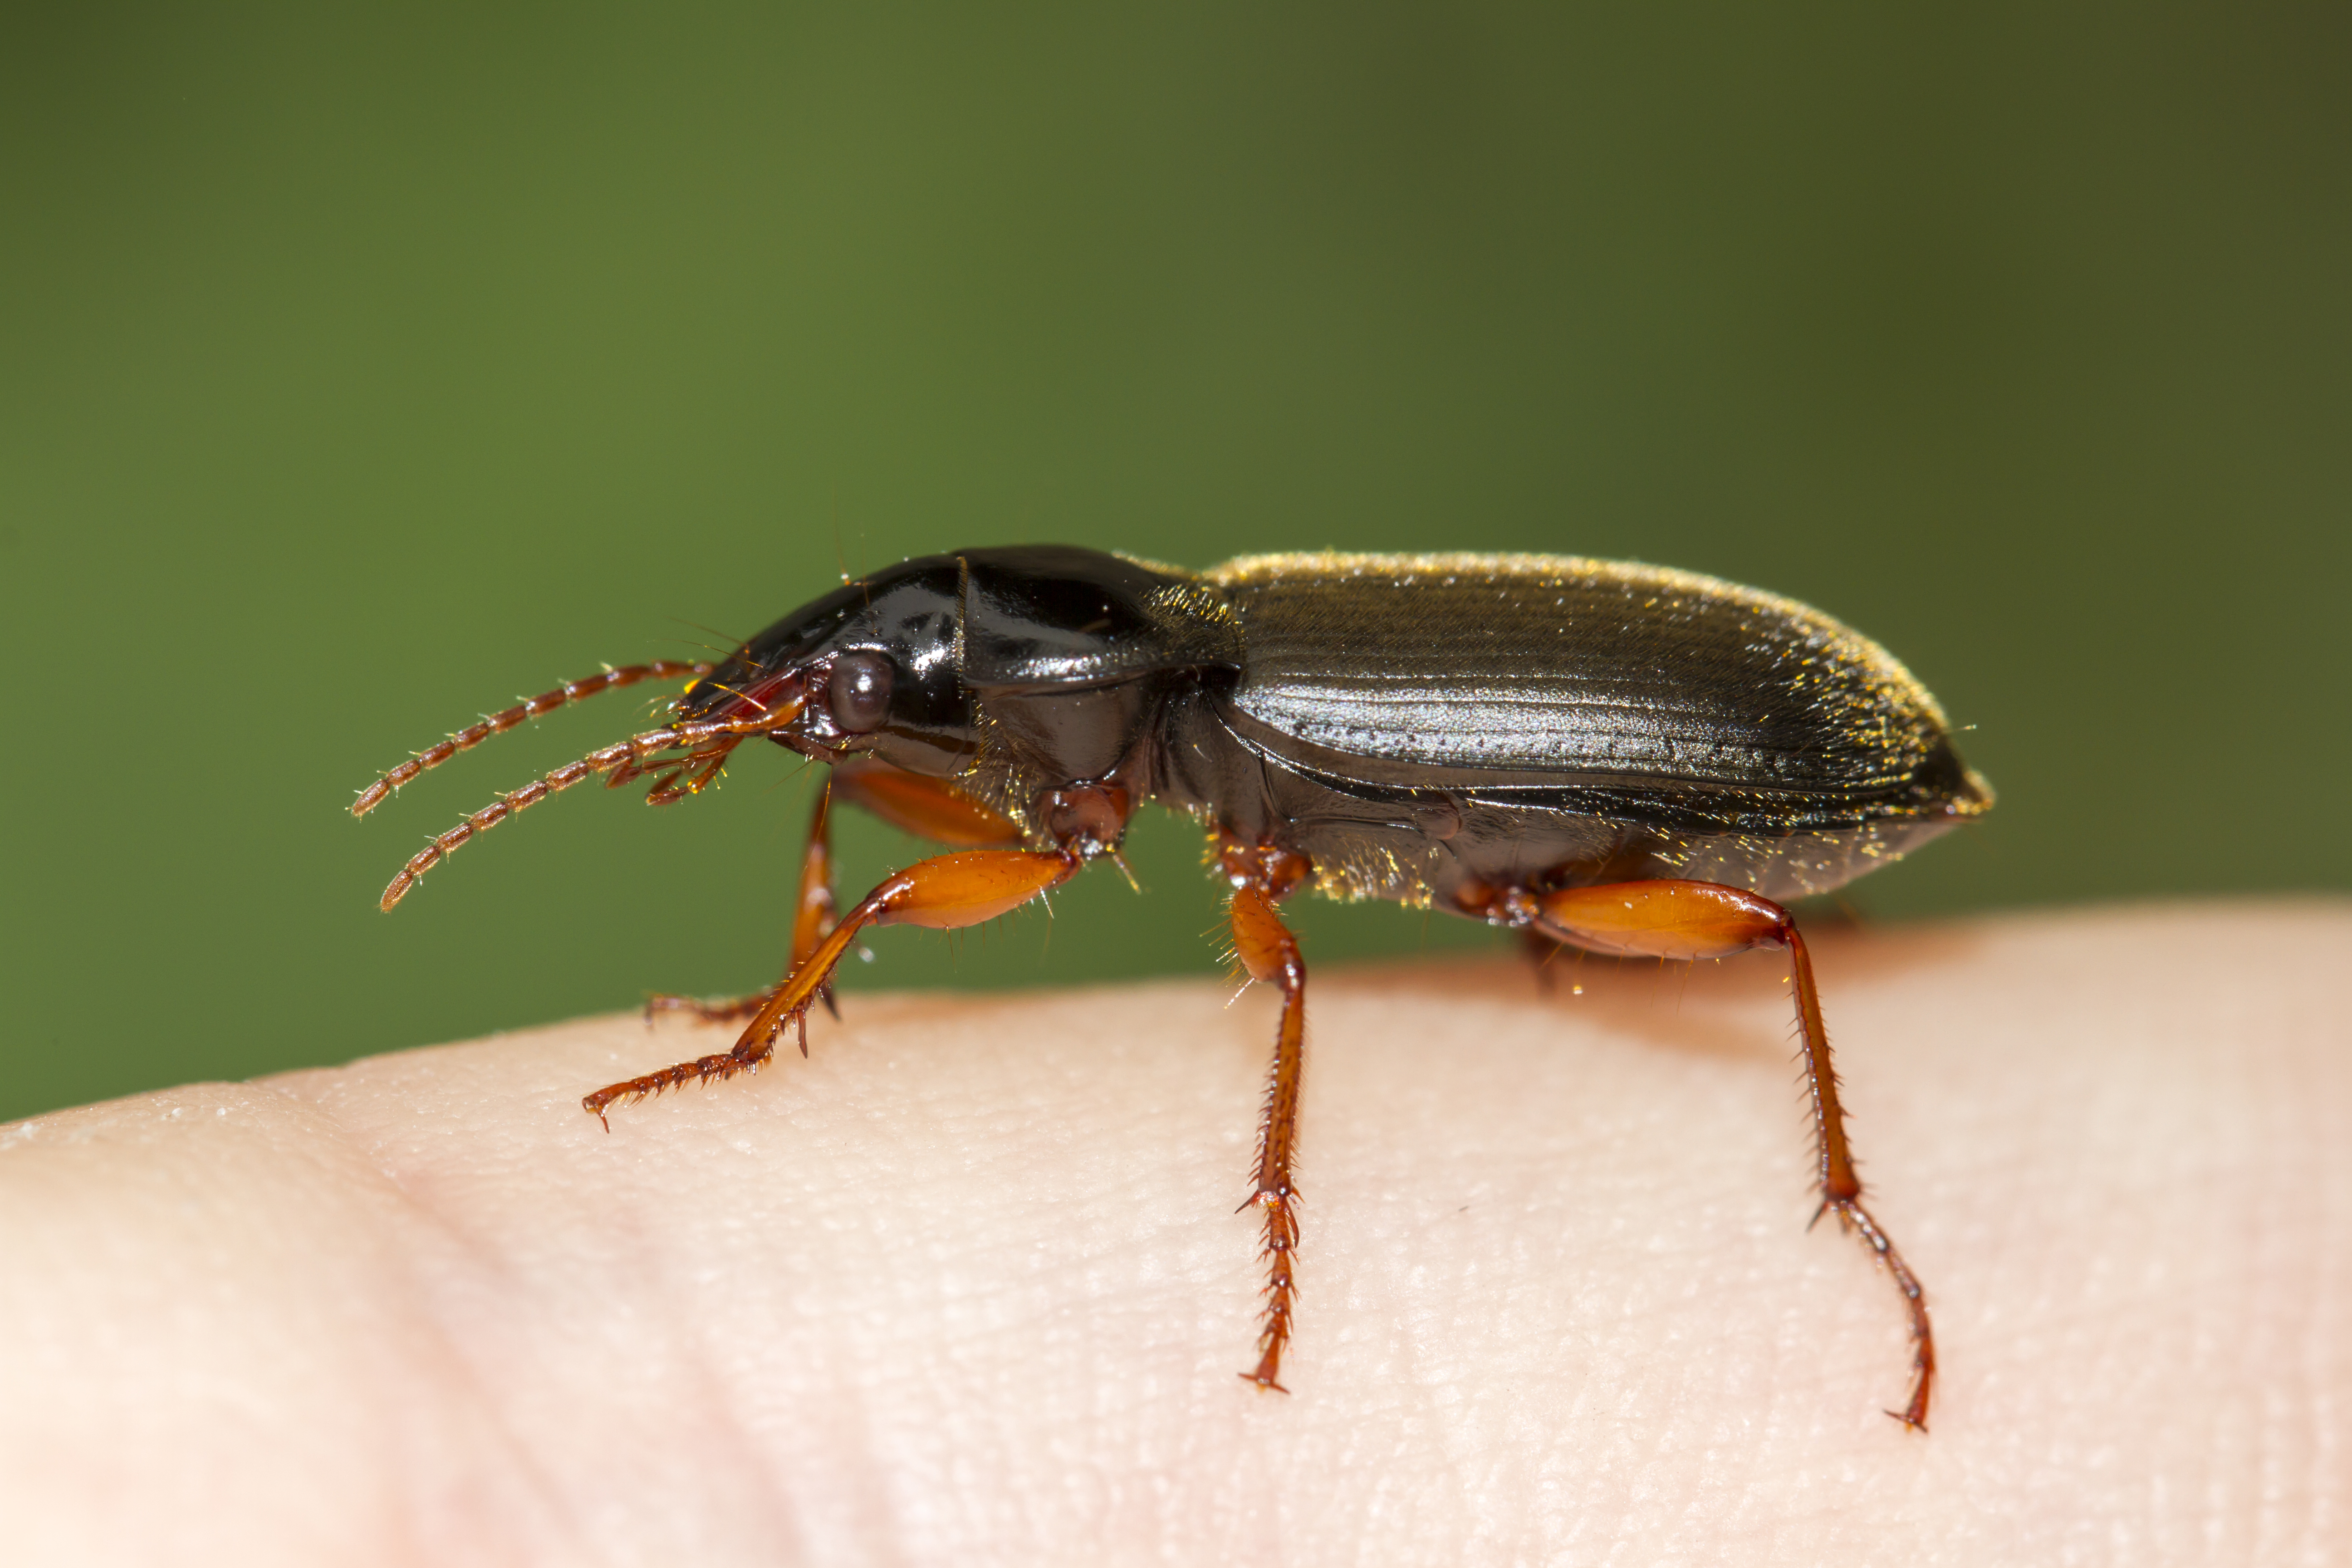
bokeh, fly, finger, insect, macro, garden, fauna, invertebrate, close up, outdoors, uk, canon7d, dof, pest, beetle, nikkvalentine, peterborough, weevil, macro photography, arthropod, groundbeetle, pseudoophonusrufipes, leaf beetle